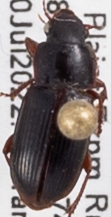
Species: Harpalus desertus
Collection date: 2022-07-20
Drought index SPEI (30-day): -0.13
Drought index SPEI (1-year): -2.09
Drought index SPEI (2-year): -1.16